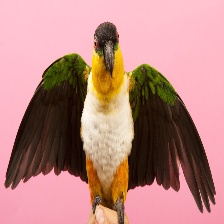
Species: BLACK HEADED CAIQUE
Scientific name: PIONITES MELANOCEPHALUS